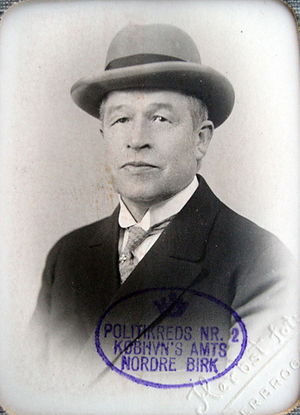
Valdemar Birkmand
Valdemar Birkmand 1929
Laurits Valdemar Birkmand var en dansk arkitekt.